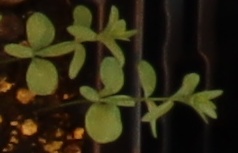
Label: Flax